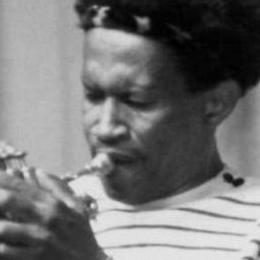
Age: 50